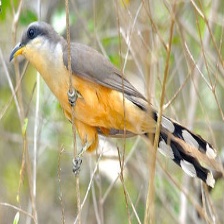
Species: MANGROVE CUCKOO
Scientific name: COCCYZUS MINOR